U.S. Route 17 in Florida

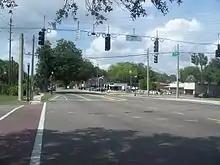
US 17 in north Jacksonville

In Clay County, US 17 continues its rural surroundings until it enters suburban Jacksonville. South of Green Cove Springs it goes over the same Amtrak line it ran parallel to between Palatka and Bostwick and becomes the northern terminus of CR 209, only to later intersect with eastbound SR 16, where it forms a concurrency and becomes Orange Avenue. Most of this segment runs through preserved wetlands with no structures whatsoever, except for a local Elks Lodge until it reaches Oak Street. SR 16 turns west at Ferris Street while US 17 continues north along part of the Green Cove Springs Historic District, then past various Clay County government buildings. After this, it crosses over the Governors Creek Bridge where it continues its status as a commercial strip, although the commercialization diminishes somewhat after Shedd Road. After passing by the entrance of Camp Chowenwaw Park, US 17 crosses Black Creek and enters Hibernia, where it encounters Black Creek Park on the other side of the creek and runs parallel to the Black Creek Rail Trail. The road then enters Fleming Island where it serves as the eastern terminus of CR 220 (Doctor's Inlet Road), which is also the intersection of Bald Eagle Road. Black Creek Trail ends on the bridge over Doctor's Inlet, but US 17 continues to move north into Orange Park, where the road is known as Park Avenue. Besides serving as the eastern terminus of SR 224, it also serves as the location of the Orange Park Kennel Club, just south of the interchange with I-295 which itself serves as the border between Orange Park and Jacksonville, Jacksonville, where the road becomes Roosevelt Boulevard.